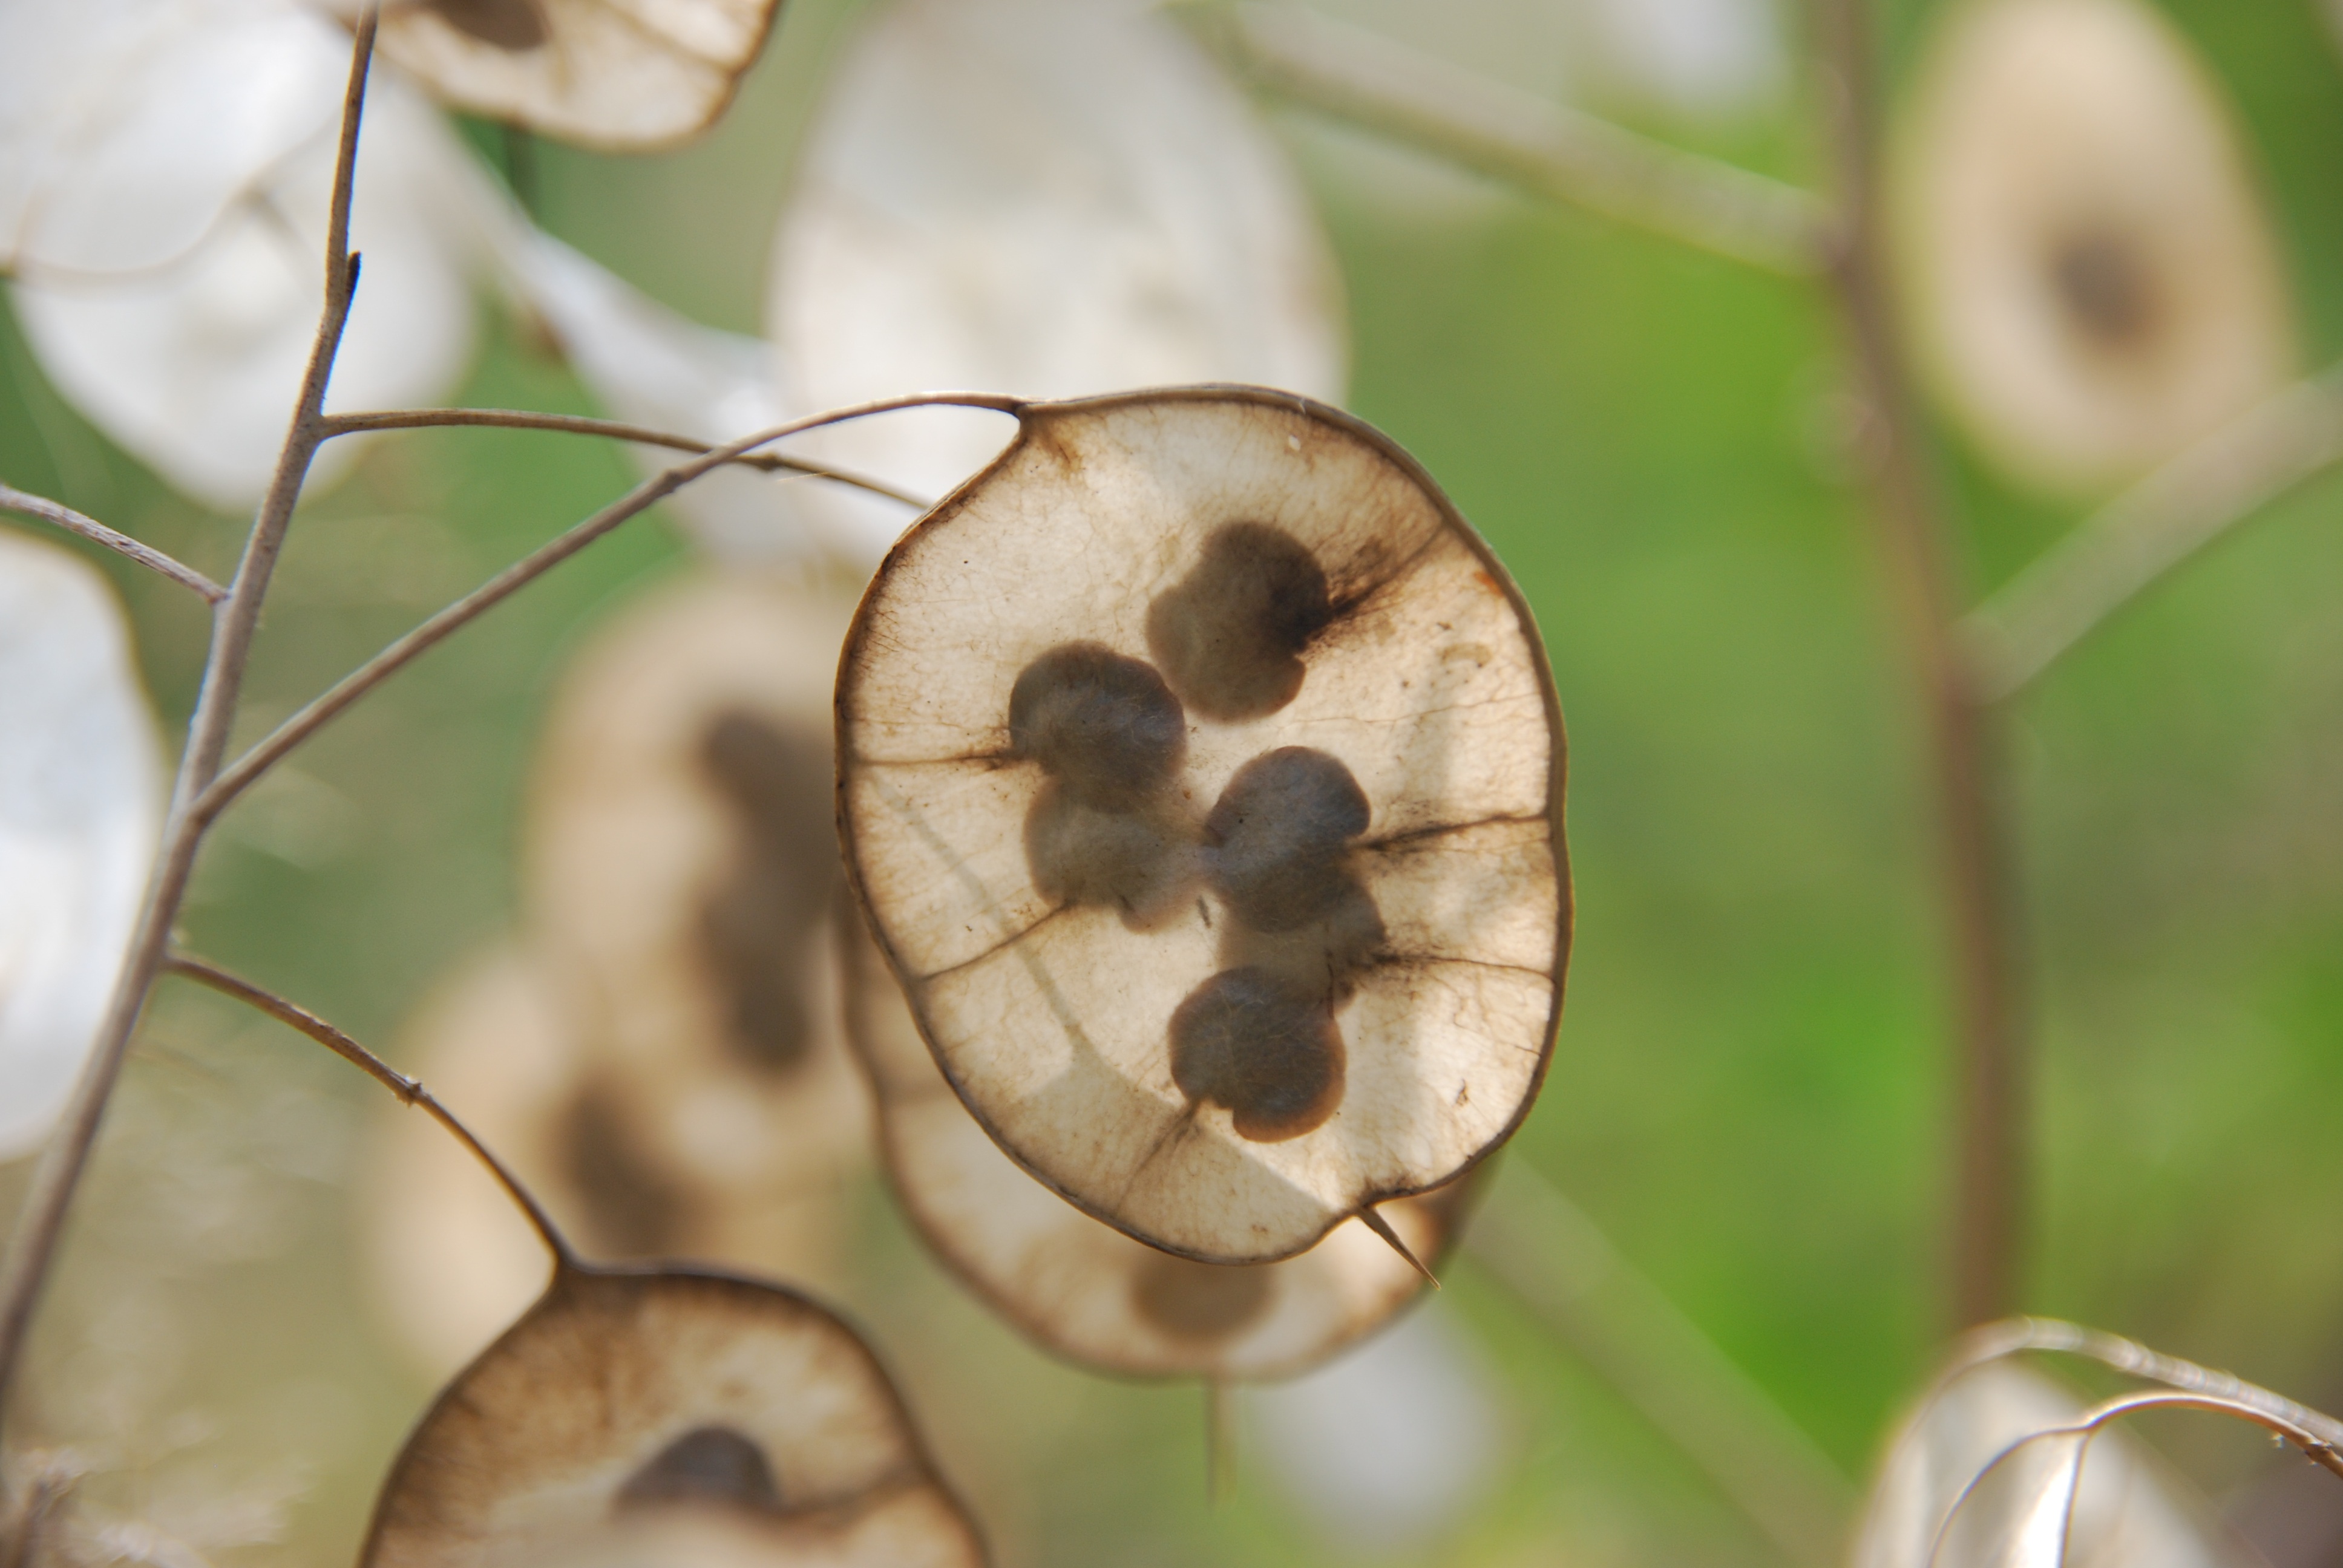
tree, nature, branch, plant, photography, leaf, seed, flower, green, produce, autumn, botany, flora, fauna, invertebrate, close up, macro photography, flowering plant, honesty, reproduce, plant stem, land plant